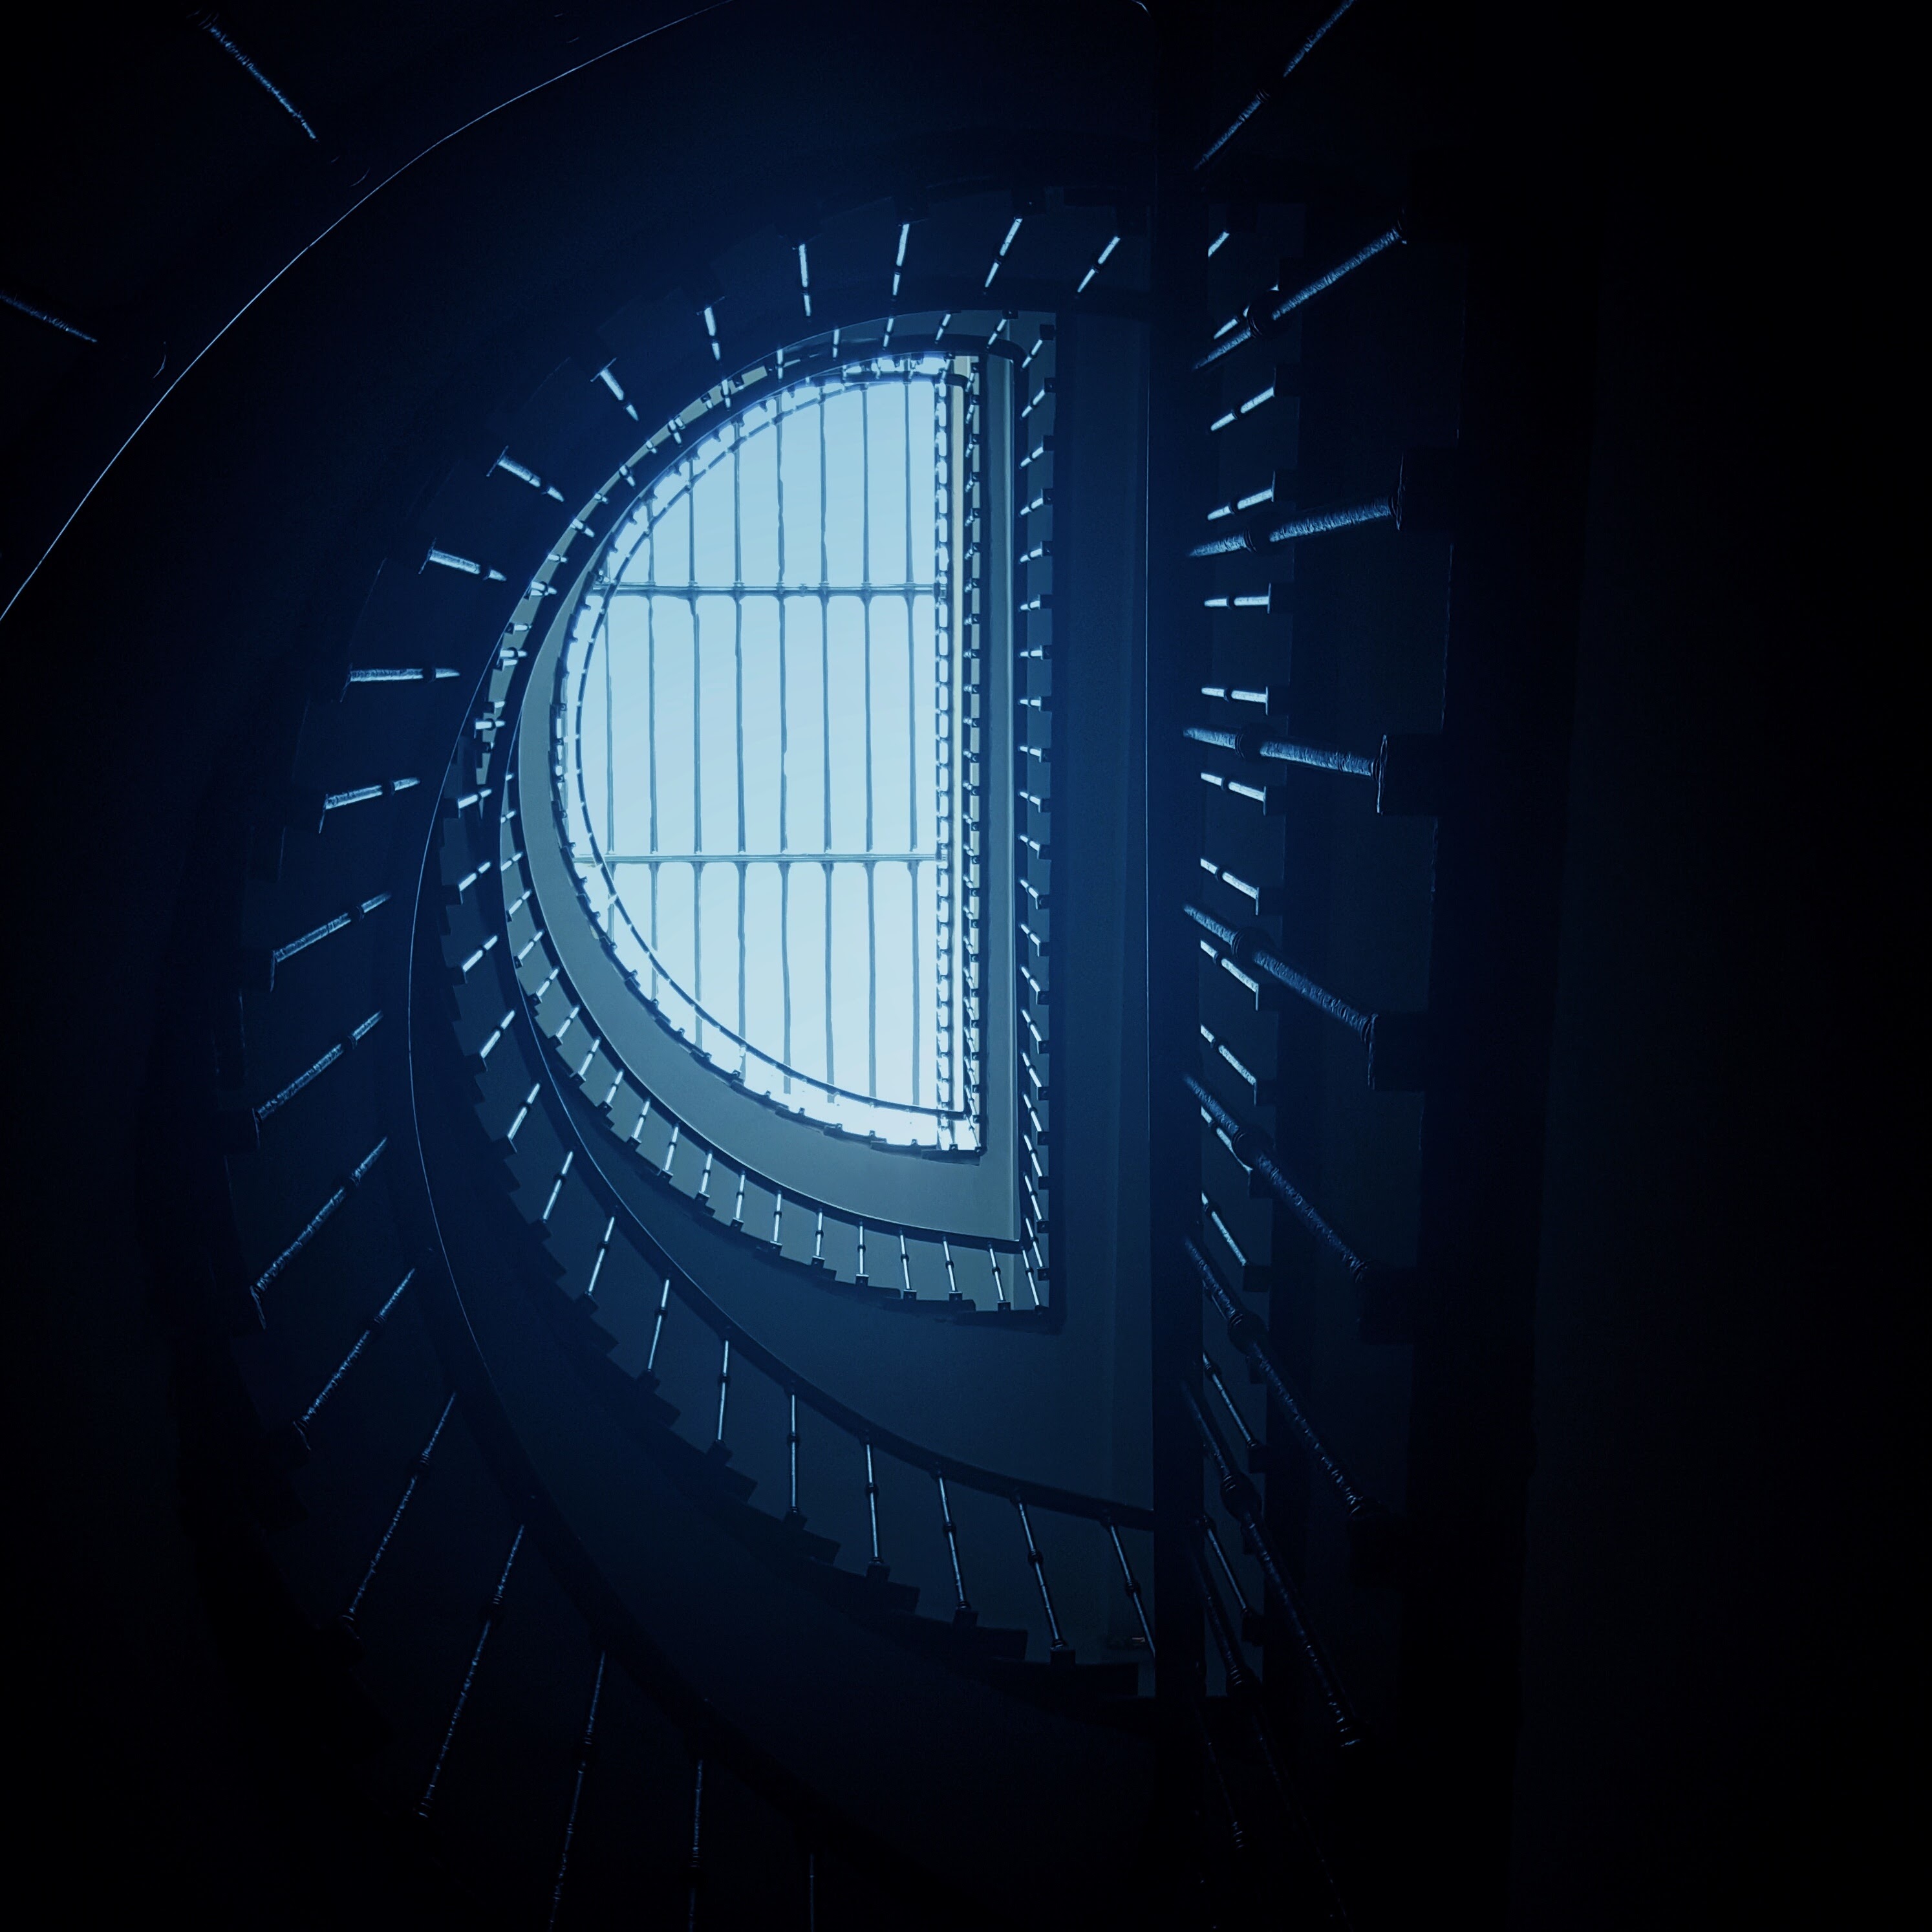
light, architecture, glass, perspective, building, staircase, dark, ceiling, line, space, darkness, circle, indoors, stairs, symmetry, shape, screenshot, floors, low angle shot, atmosphere of earth, computer wallpaper